Edmond Genet

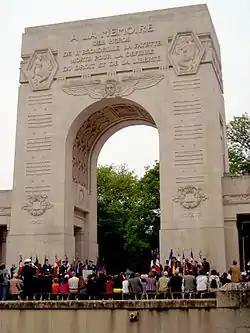
Genet was reburied at the Lafayette Escadrille Memorial Cemetery in 1928

Genet arrived in Le Havre, France on 29 January. He joined the French Foreign Legion and was sent for training in Lyon, where he became friends with Norman Prince. After months of lobbying, Prince was able to convince the French military to create the Lafayette Escadrille, a squadron of flyers that mostly consisted of Americans, with some French officers. Genet joined a year after its formation. Much to his happiness – as he had trouble with speaking French – he found several fellow Americans within the legion. He quickly became friends with Dr. David E. Wheeler, who had arrived earlier in the winter, becoming a Red Cross volunteer. He decided to join the Legion around the same time as Genet. The two served together until Wheeler was wounded in September 1915.